Artistic roller skating at the 2001 World Games

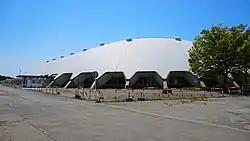
Akita Prefectural Skating Rink

The artistic roller skating events at the 2001 World Games in Akita was played between 22 and 23 August. 27 roller skaters, from 10 nations, participated in the tournament. The artistic roller skating competition took place at Akita Prefectural Skating Rink.